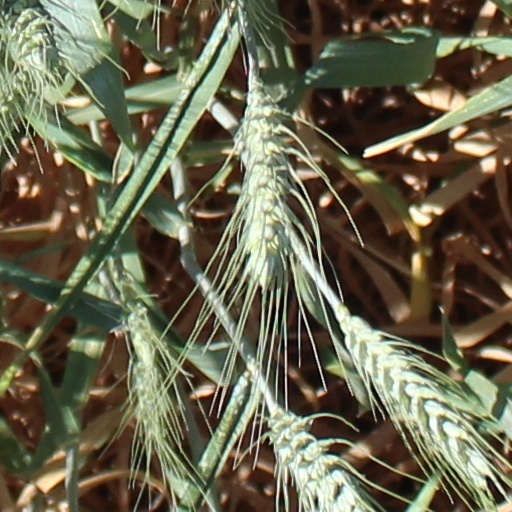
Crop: wheat